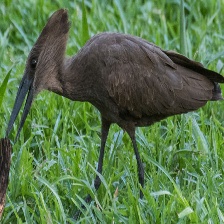
Species: HAMERKOP
Scientific name: SCOPUS UMBRETTA